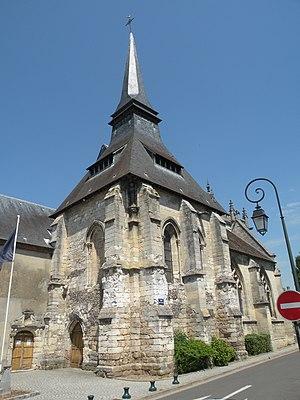
Église Saint-Denis de Sérifontaine
L'église Saint-Denis est une église catholique paroissiale située à Sérifontaine, dans le département de l'Oise, en France. Sa nef unique est une construction à l'économique de la période romane, et les seuls éléments dignes d'intérêt sont la dernière fenêtre proprement romane en haut du portail occidental, qui, lui, est de style classique, et le portail latéral sud, qui affiche le style baroque. La nef pourrait remonter au XIᵉ siècle, mais la fenêtre n'est pas antérieure au second quart du XIIᵉ siècle. Au sud, la chapelle qui devait initialement servir de base de clocher date de la fin de ce siècle ou du début du siècle suivant, et est de style gothique primitif. L'on ignore si le clocher proprement dit a jamais existé. La chapelle ne communique aujourd'hui plus avec les autres parties de l'église. Le chœur représente la partie la plus remarquable de l'église, et son chevet du début du XVIᵉ siècle est agrémenté d'un abondant décor gothique flamboyant. À l'intérieur, l'on constate toutefois que le chœur manque d'homogénéité, car la première travée est de style Renaissance et n'a pas été achevée, et les élévations nord et sud sont différentes.